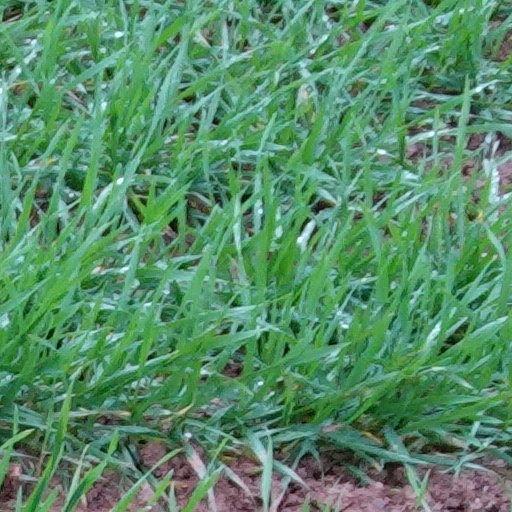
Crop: wheat